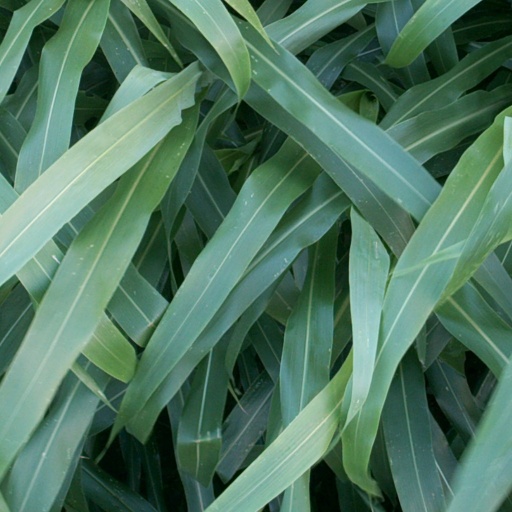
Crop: sorghum